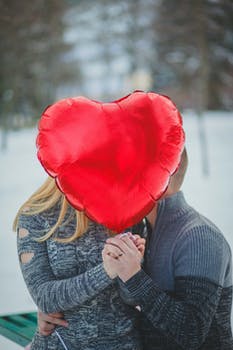
Label: No Watermark